Murtadha Ansari

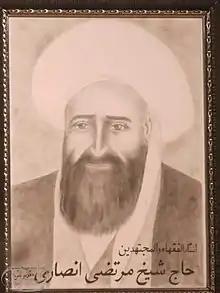

Grand Ayatollah Sheikh Murtadha al-Ansari al-Tostari (1781–1864) known as Shaykh al-Ta'ifah was an Arab Islamic scholar who was “generally acknowledged as the most eminent jurist of the time". He is considered to have laid the foundation of modern Shii jurisprudence, and his style has been imitated more than any other classical scholar of Shia Islam.